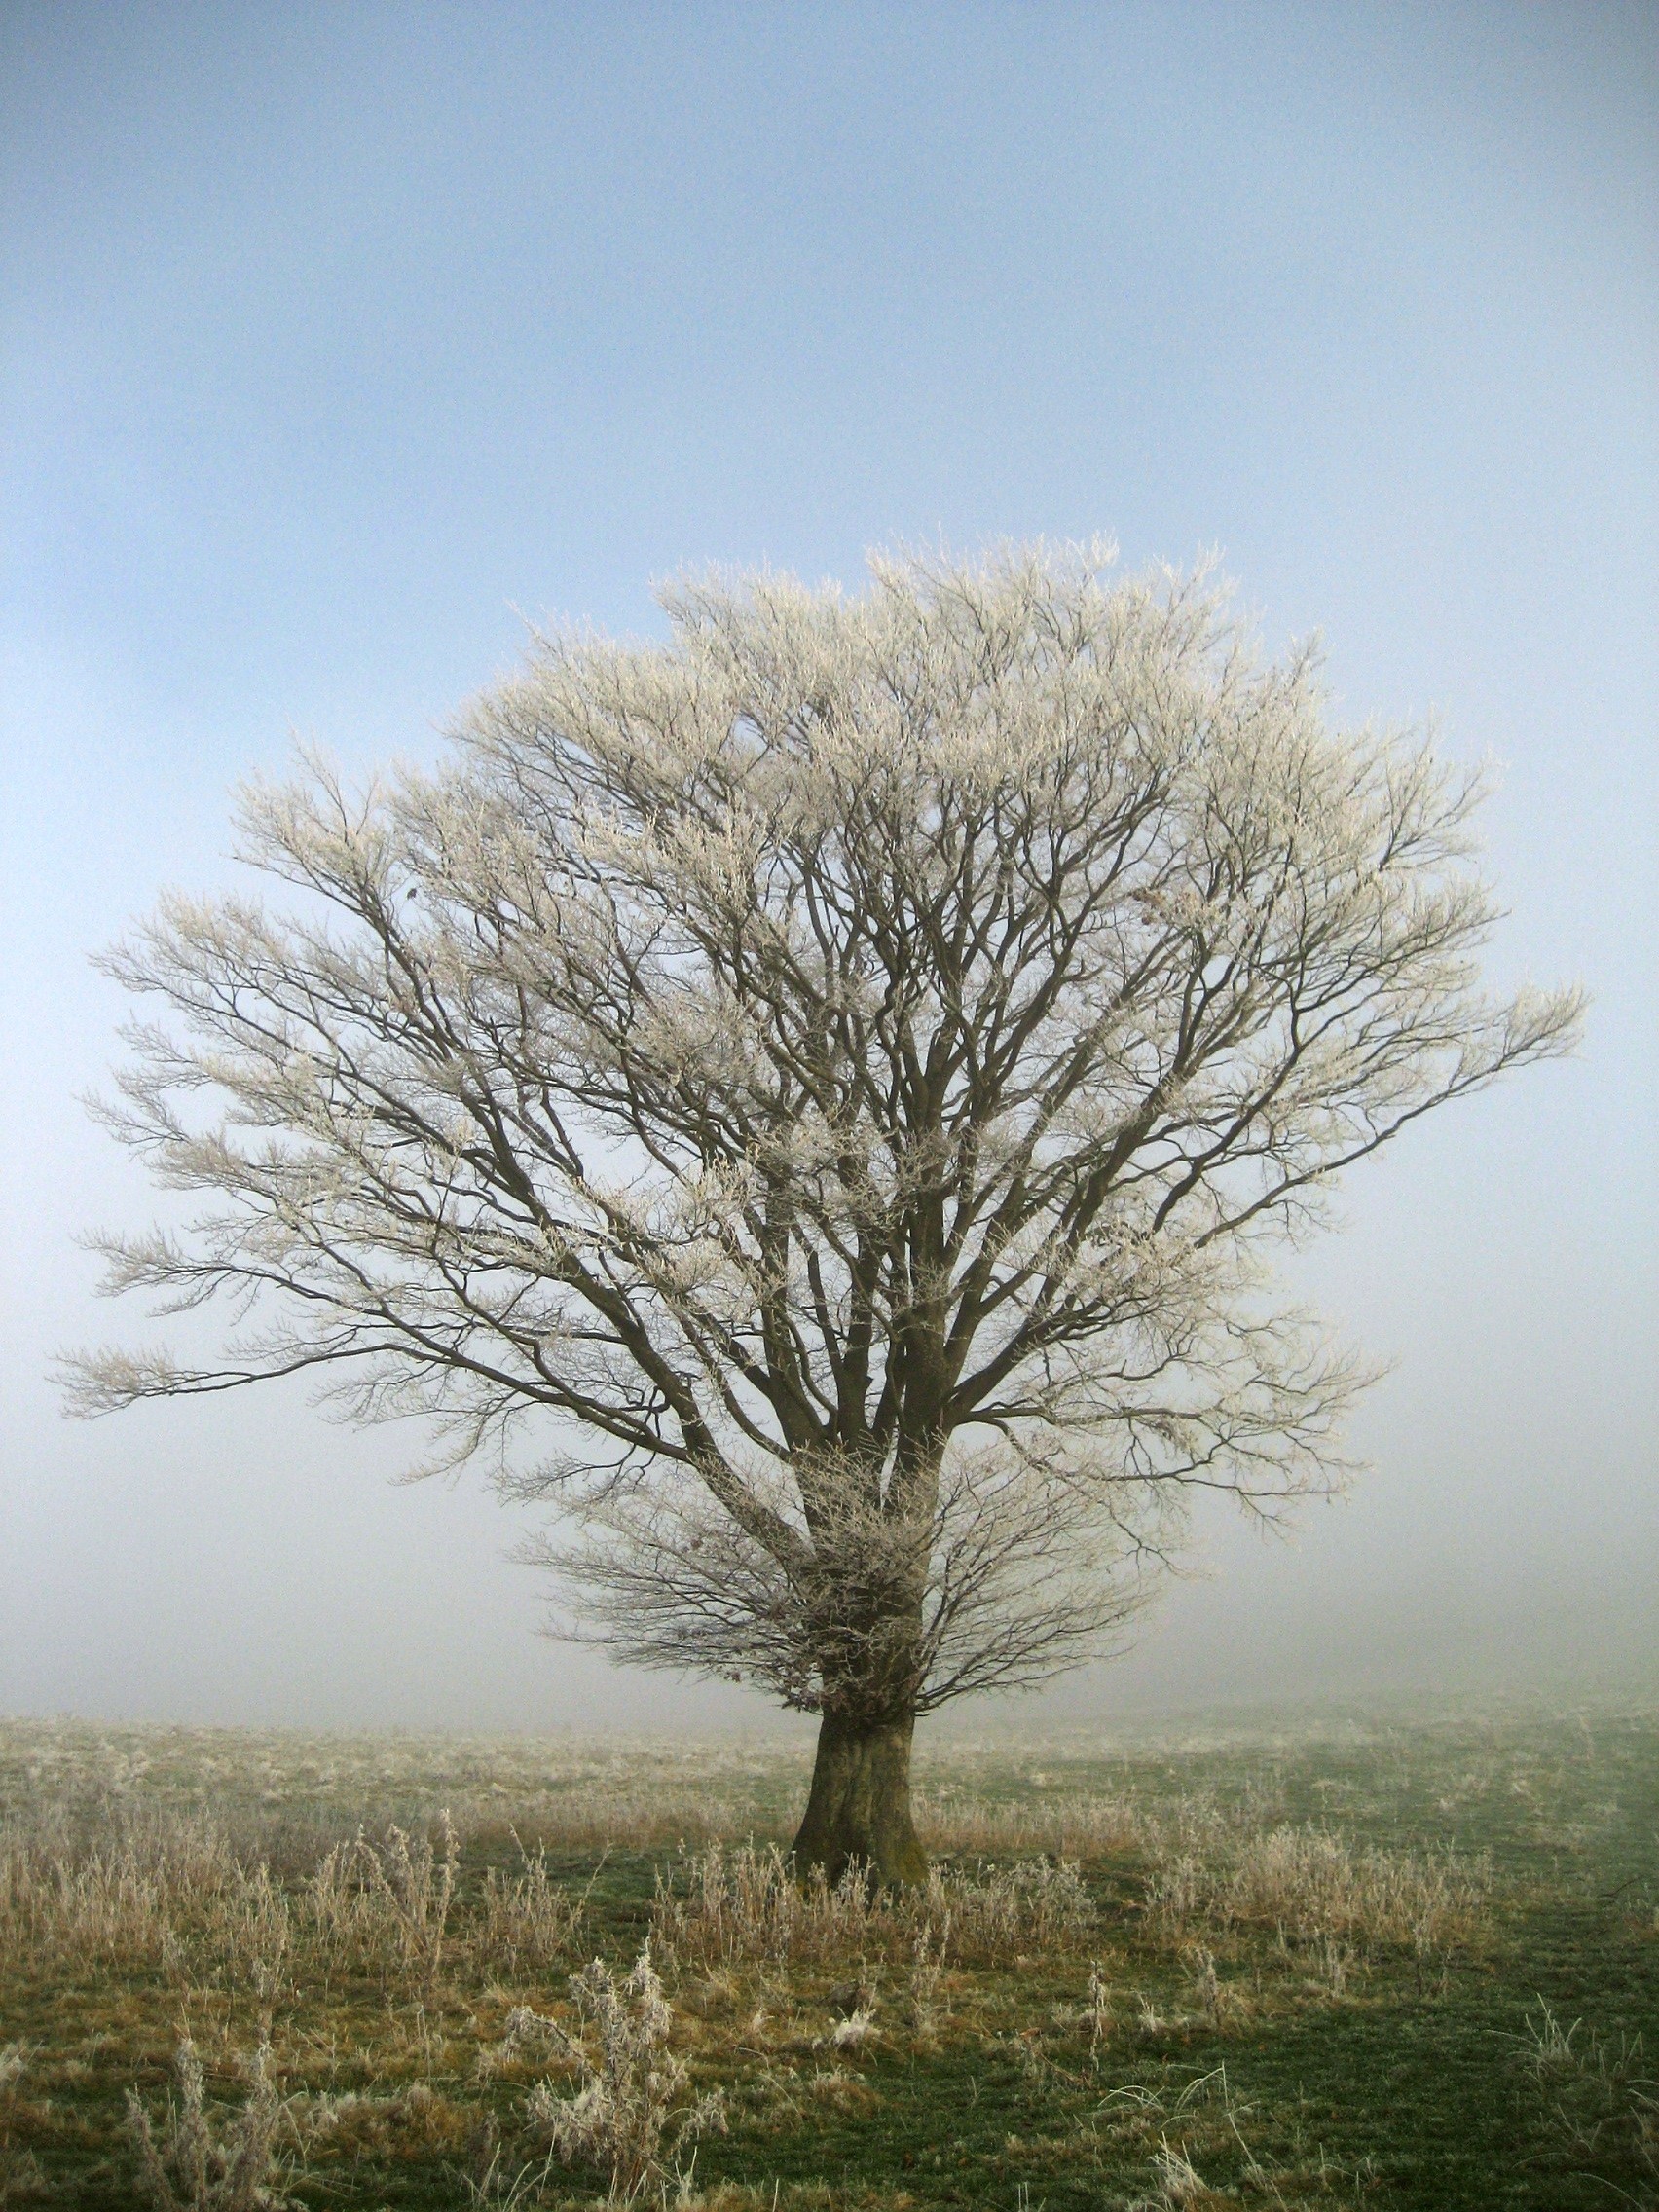
landscape, tree, nature, grass, branch, cold, winter, plant, sky, fog, mist, white, field, prairie, sunlight, morning, leaf, frost, autumn, frozen, season, december, rural area, atmospheric phenomenon, grass family, woody plant, haw frost